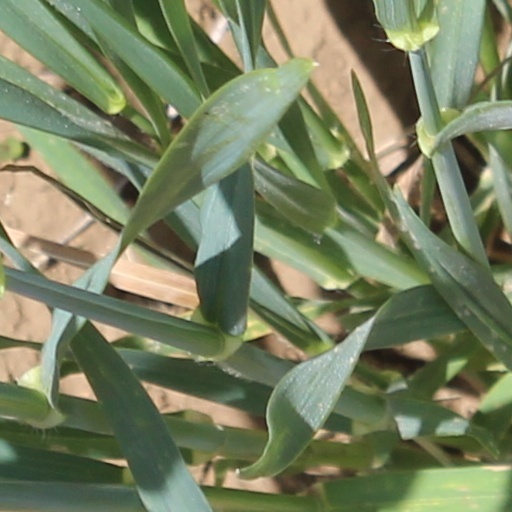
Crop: wheat